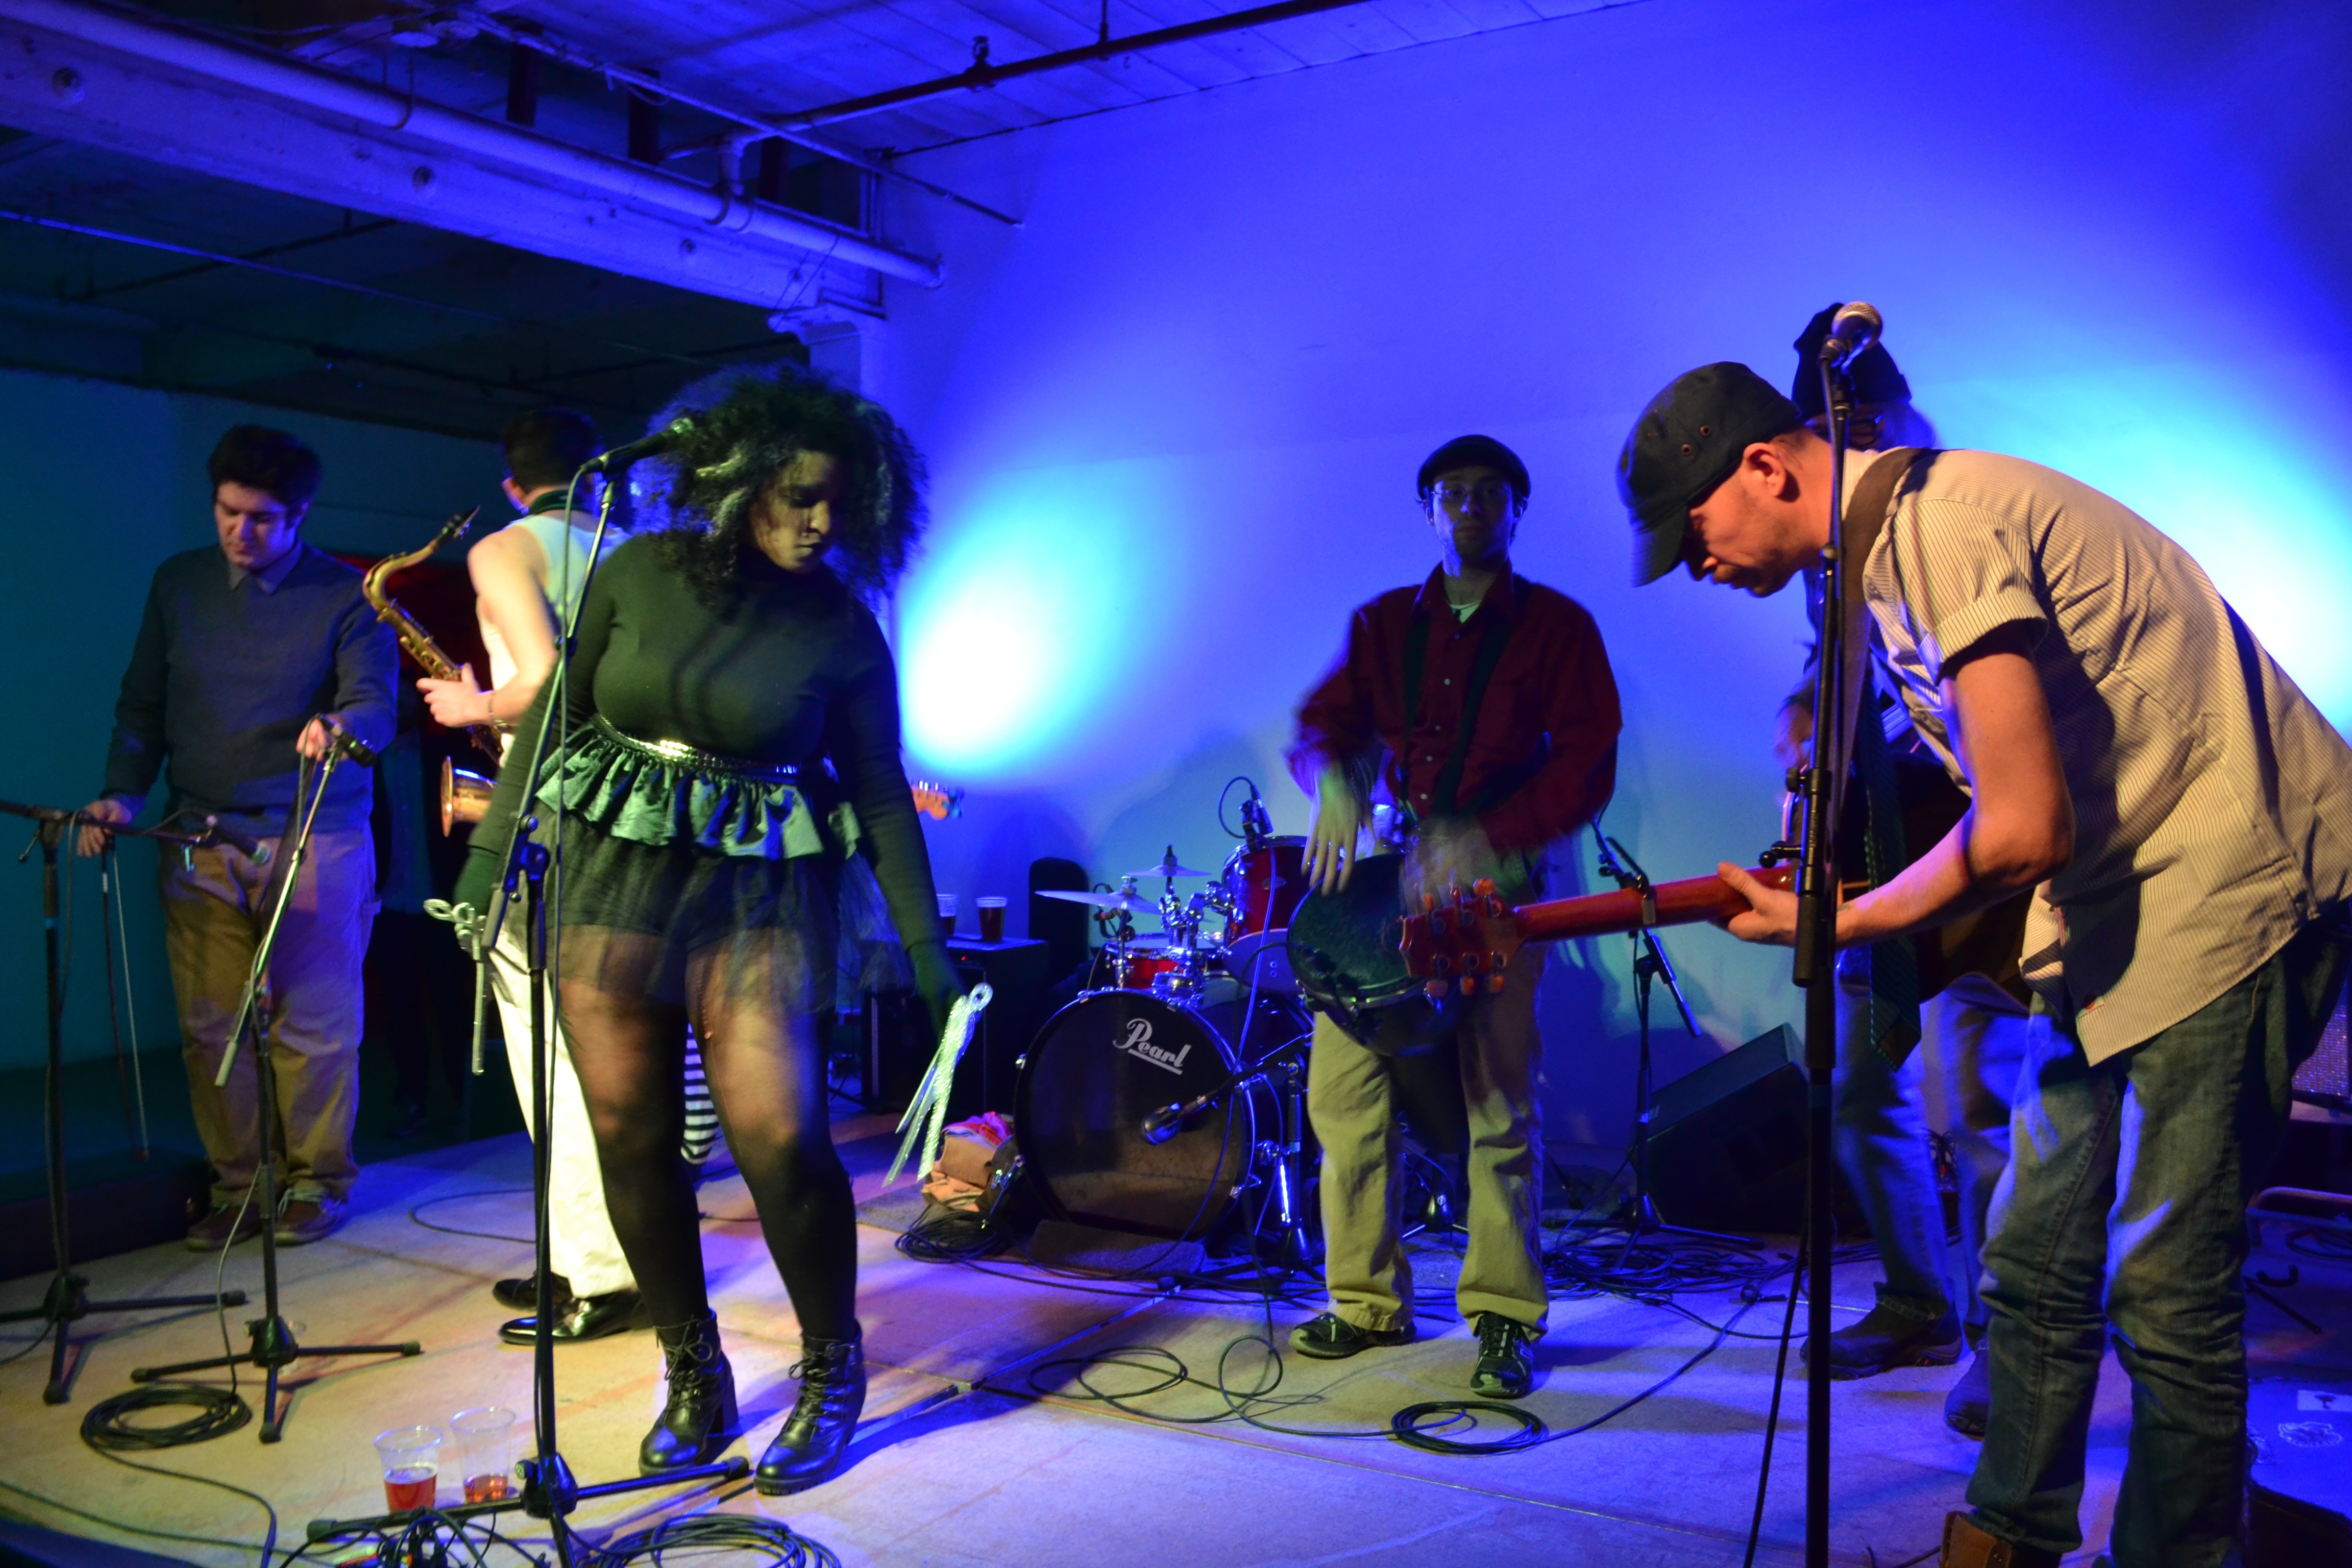
music, concert, musician, performance art, stage, performance, bassist, guitarist, entertainment, performing arts, rock concert, social group, musical theatre